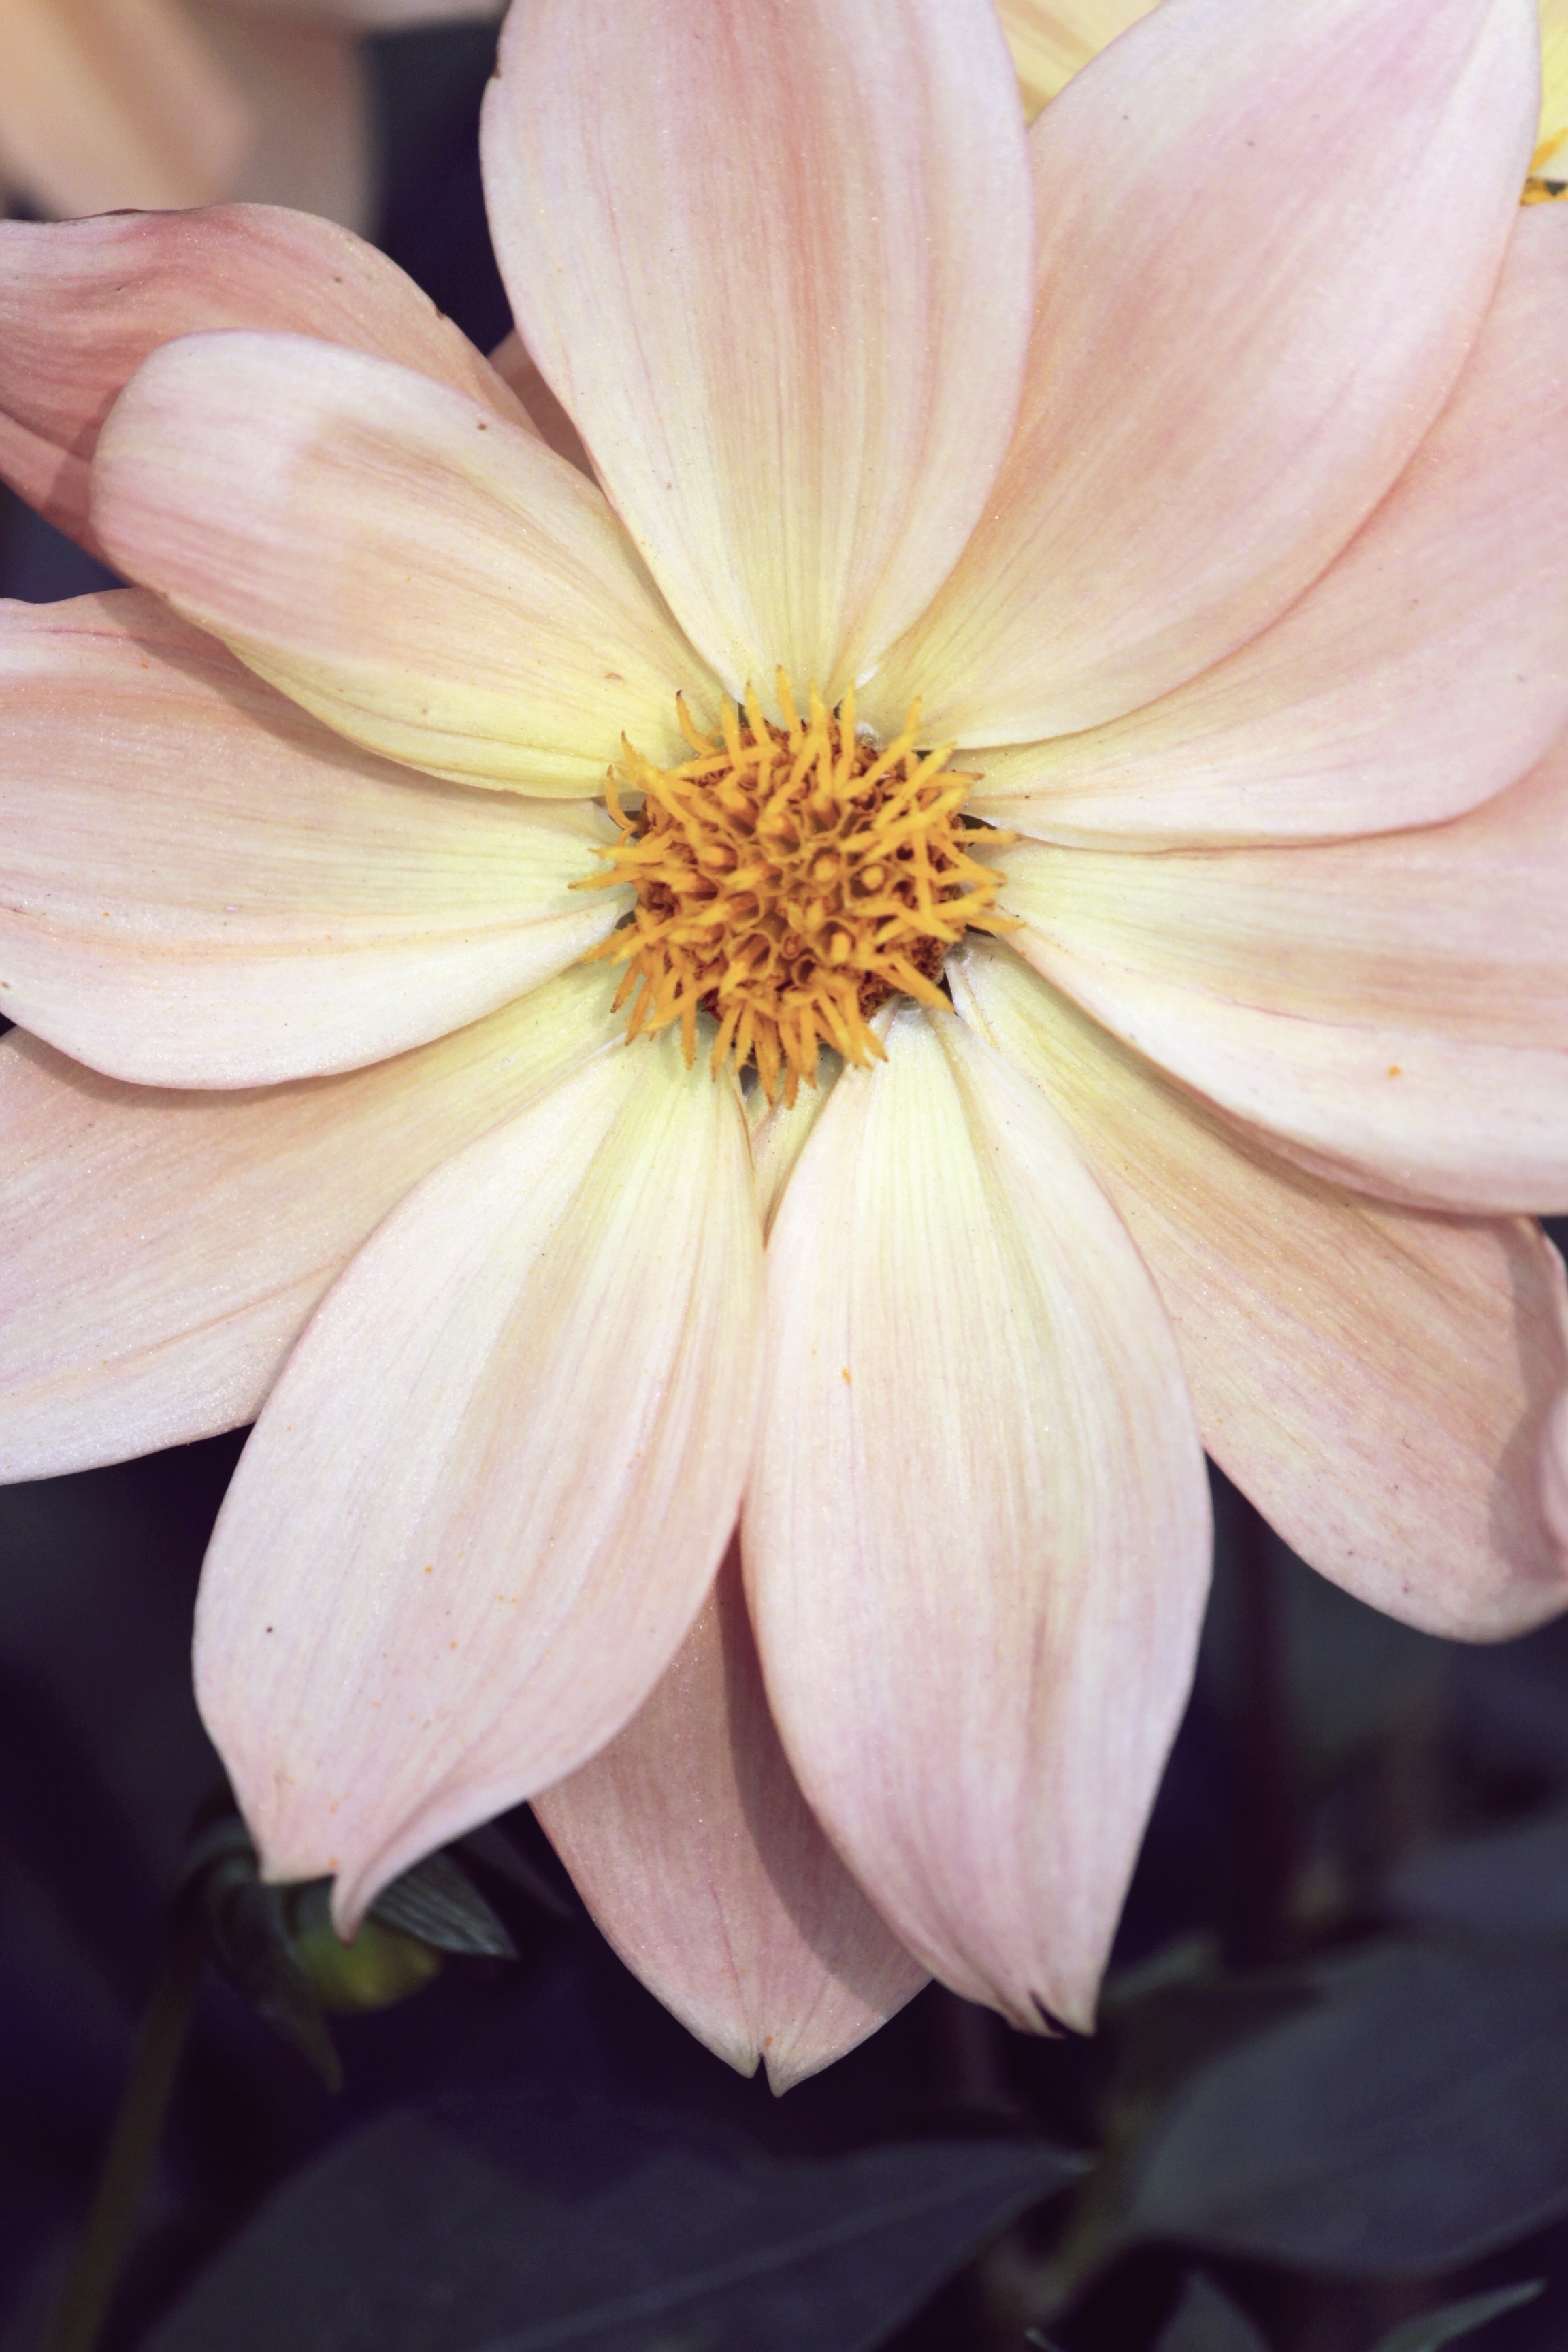
nature, blossom, plant, flower, petal, bloom, summer, asian, botany, flora, close up, culture, india, lily, macro photography, flowering plant, daisy family, plant stem, land plant